Málaga

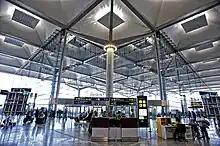
Málaga Airport

In the early part of the 21st century, the city of Málaga invested heavily (more than 100 million euros in 10 years) in the arts to draw tourists and establish itself as a cultural Andalucia destination with 28 museums. Some notable and recently opened museums include the , the Museo de Málaga (Fine Arts and Archeology museum) at the Palacio de la Aduana, Carmen Thyssen Museum, opened in 2011, located at "Palacio de Villalón", the Museo Picasso Málaga (opened in 2003, at the Palacio de los Condes de Buenavista) near the cathedral, the (opened in 2015, located in "El Cubo"), the Fundación Picasso and Picasso Birthplace Museum, the Colección del Museo Ruso (Collection of the Russian Museum) Saint Petersburg/Málaga, (opened in 2015, located in the Tabacalera building), the Museum Jorge Rando (opened in 2015), the Museo de Artes y Costumbres Populares (Museum of Arts and Popular Traditions), and the Centro de Arte Contemporáneo de Málaga (CAC Málaga; opened 2003 and closed for renovation, without a planned reopening date, on 8 September 2024, located near the Alameda train station).